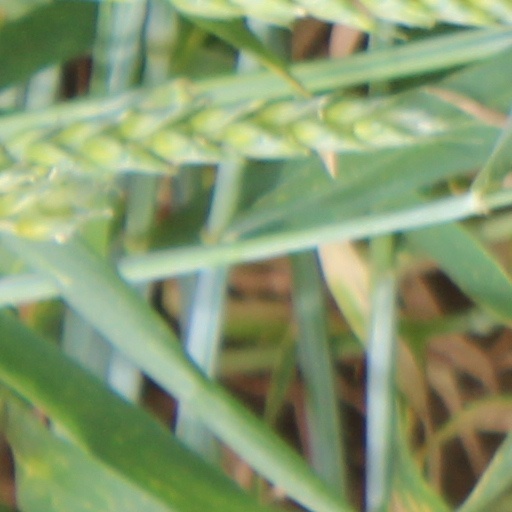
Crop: wheat